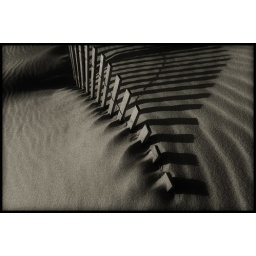
beach fence and dune in black and white